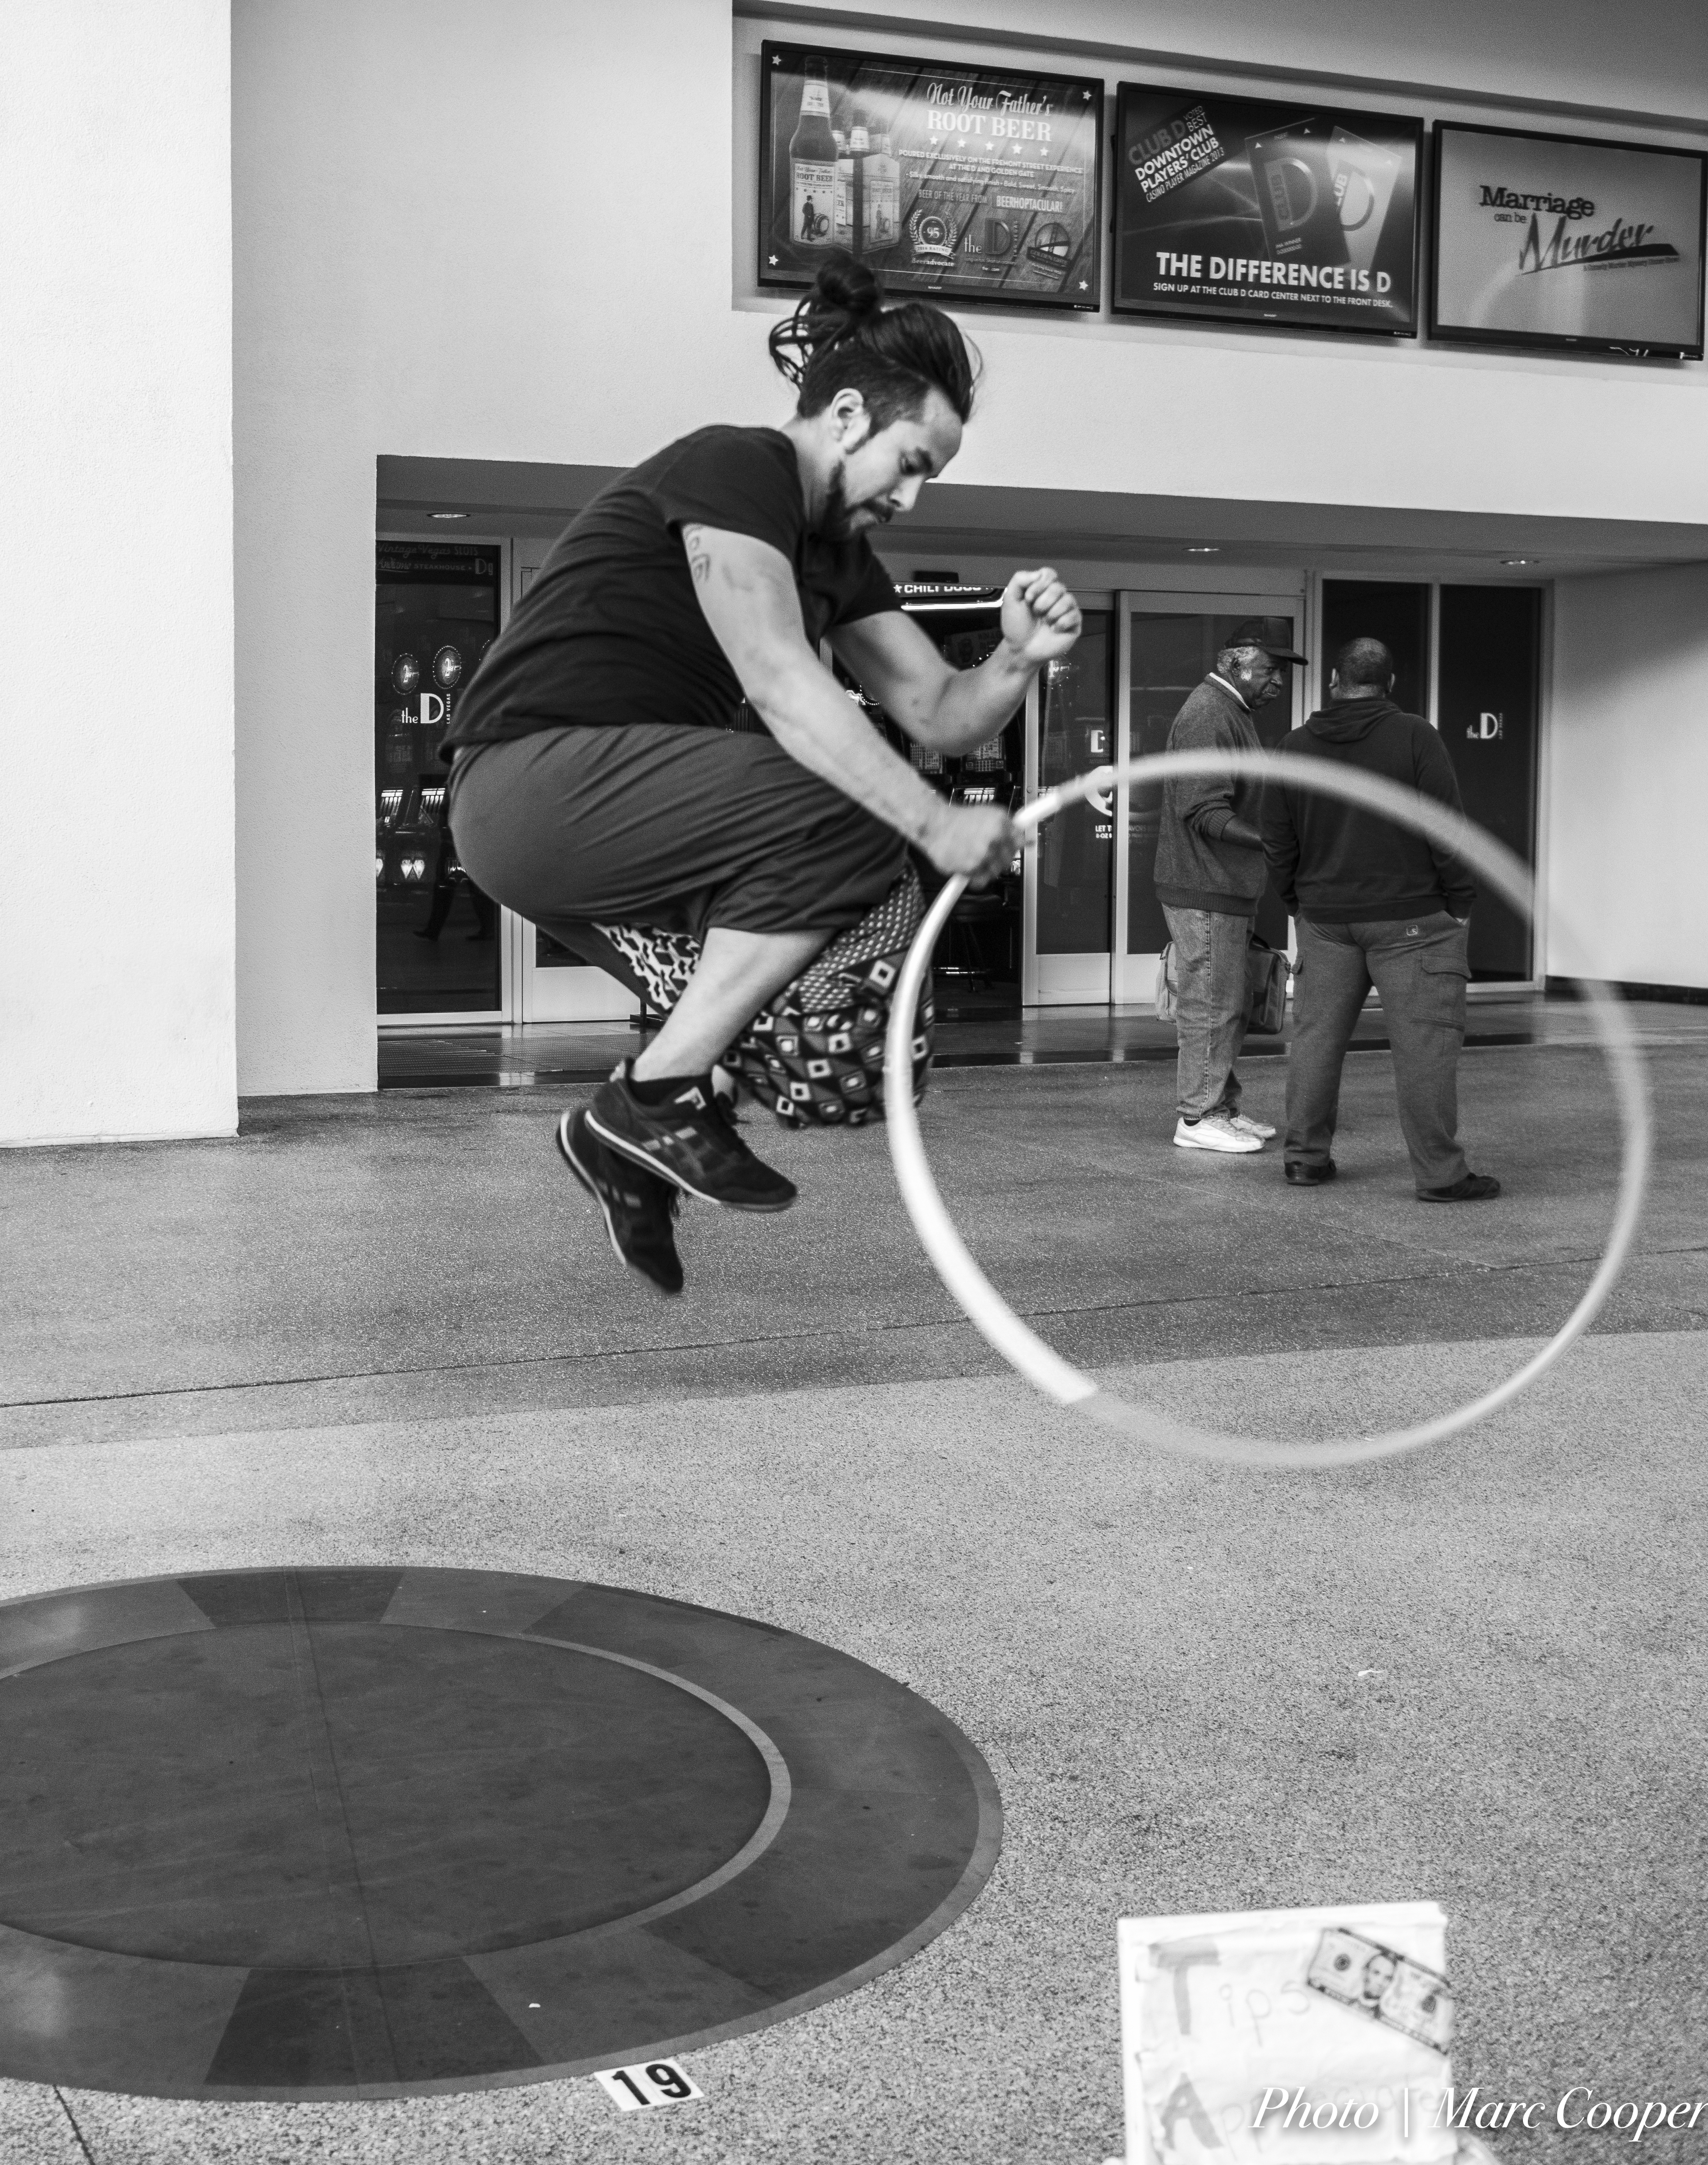
black and white, white, photography, nikon, black, monochrome, photograph, fx, image, vegas, d810, fullframe, marccooperphotography, fremontstreet, performers, streetartists, huluhoops, lasvegas, shape, monochrome photography, human positions, physical fitness